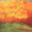
Label: maple_tree